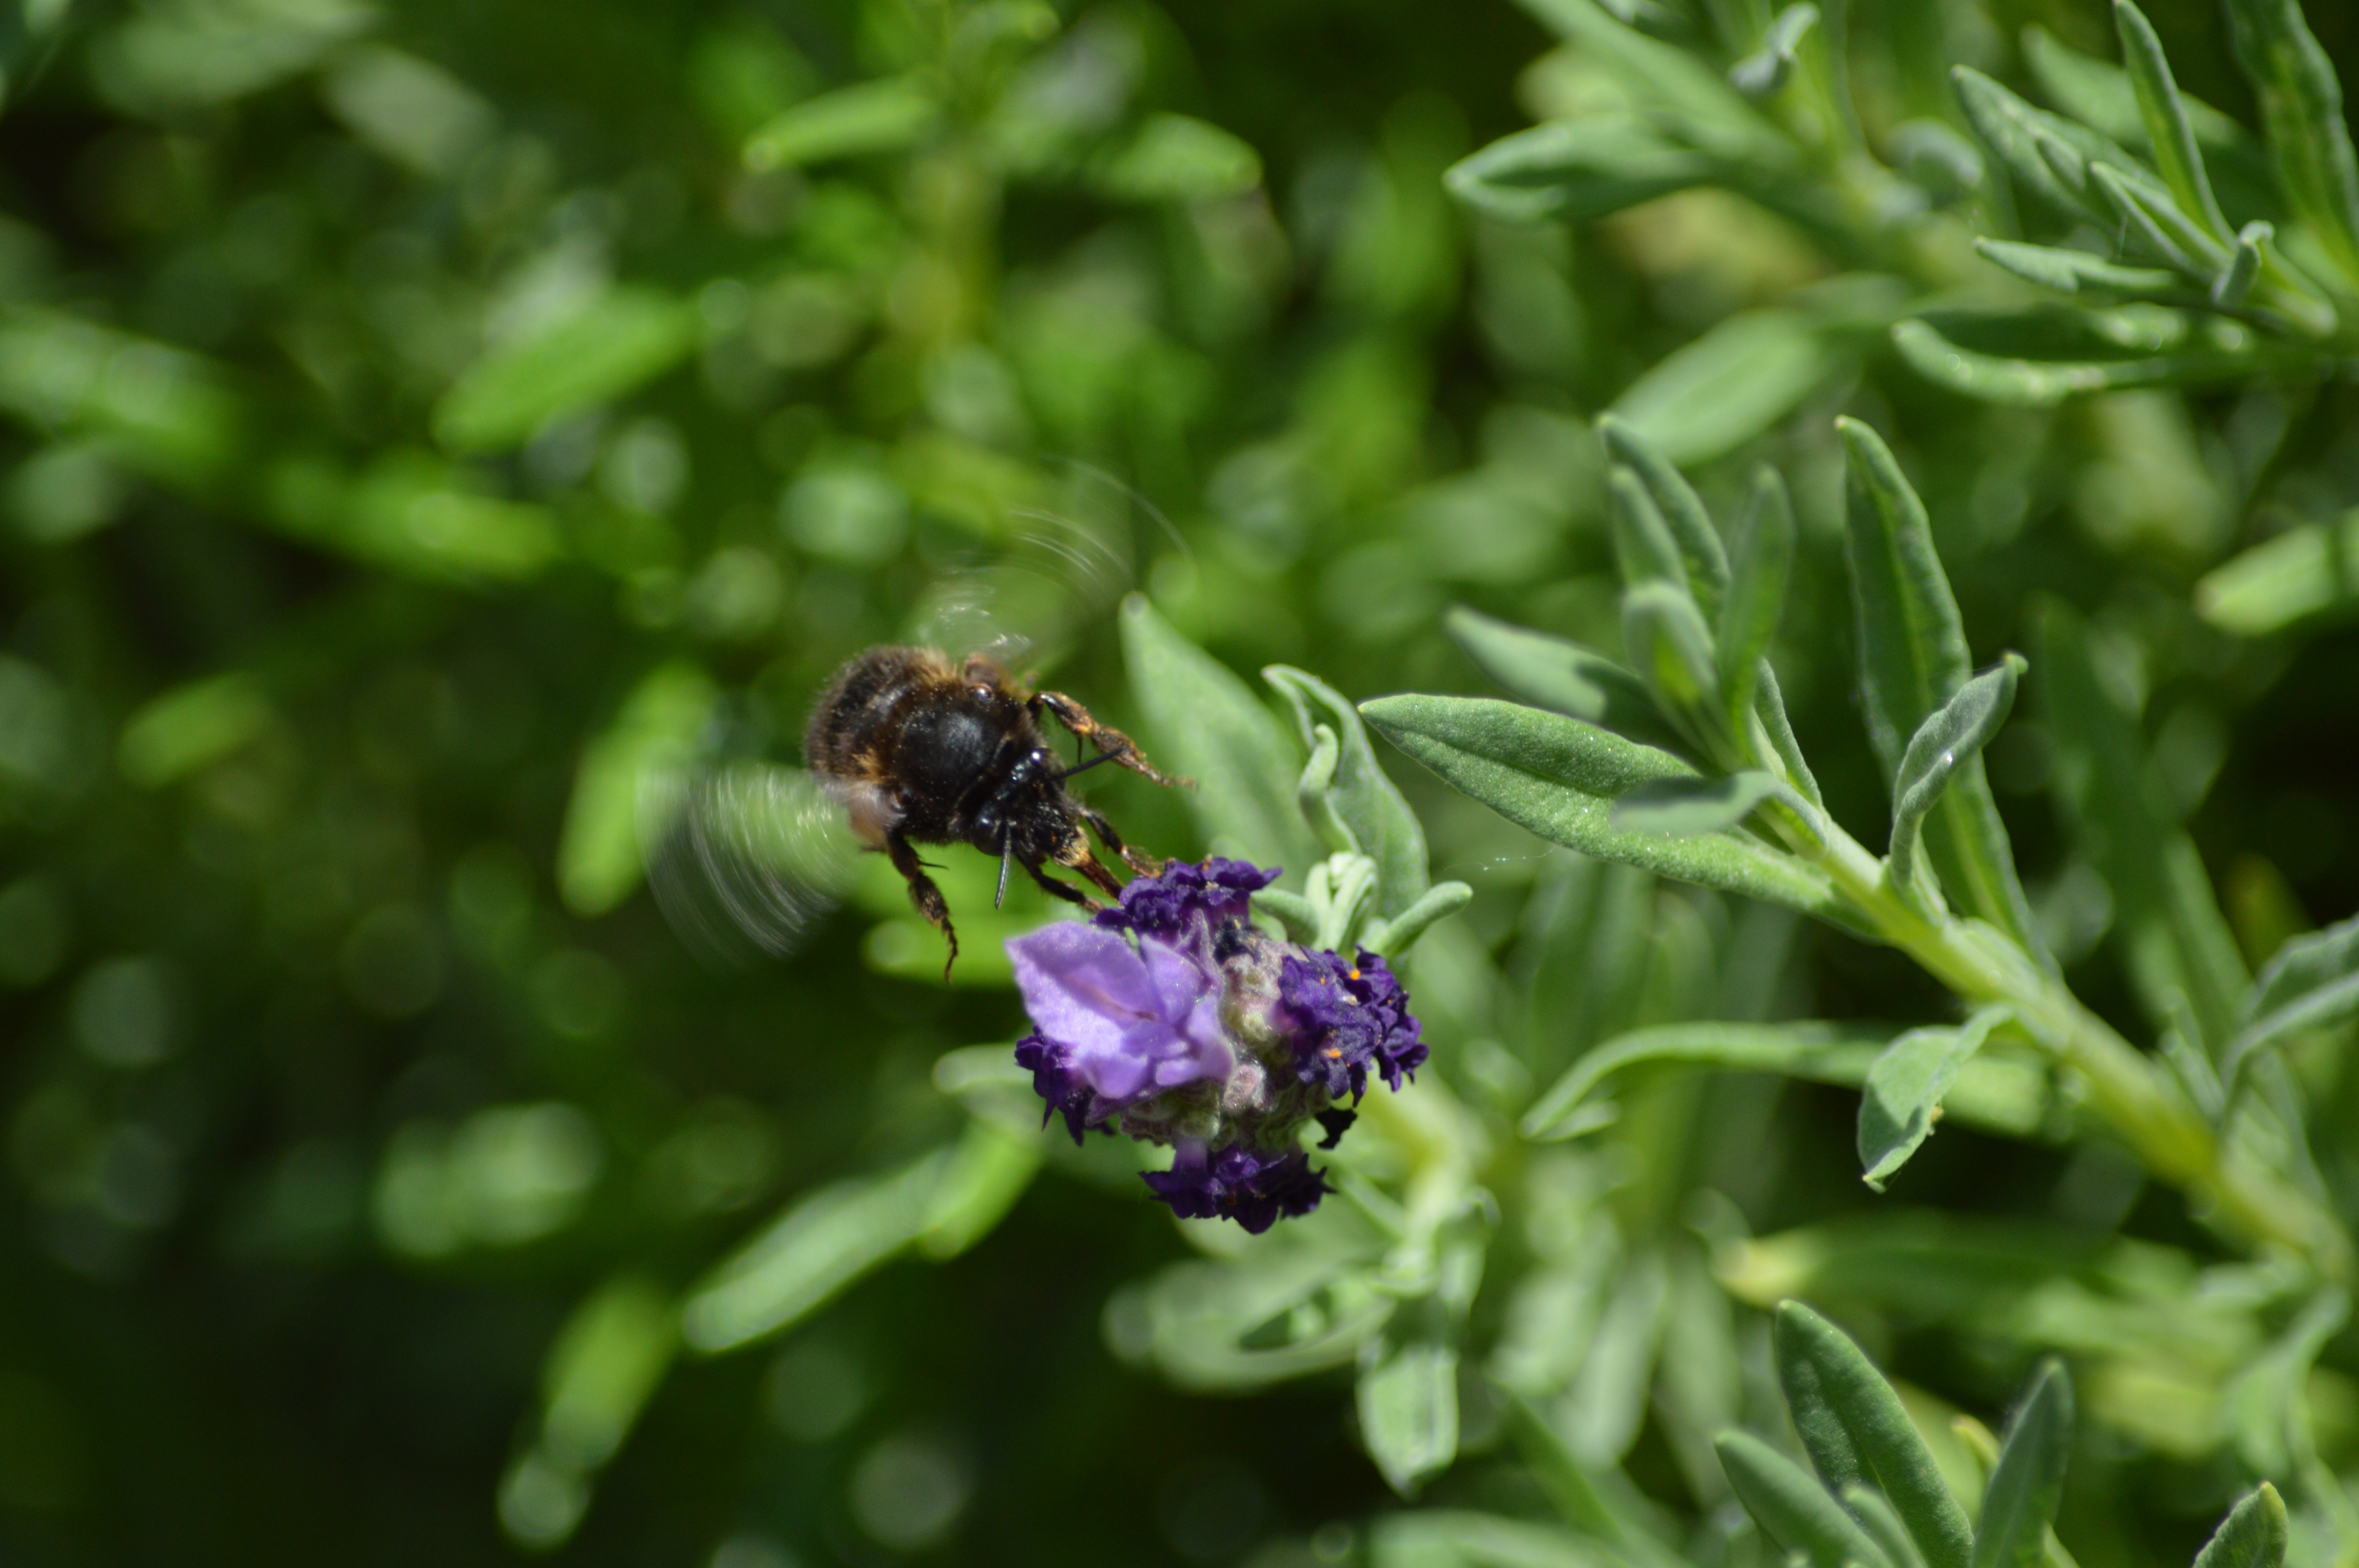
nature, plant, flower, bloom, wildlife, pollination, green, insect, botany, garden, flora, lavender, fauna, invertebrate, flowers, bee, wasp, bumblebee, nectar, macro photography, arthropod, honey bee, dusting, spring bloom, membrane winged insect